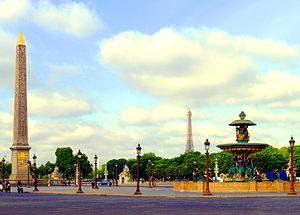
Place de la Concorde - Paris VIII
La place de la Concorde, avec 8,64 hectares, est la plus grande place de Paris. Le nom aurait été choisi par le Directoire pour marquer la réconciliation des Français après les excès de la Terreur.